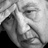
Emotion: sad